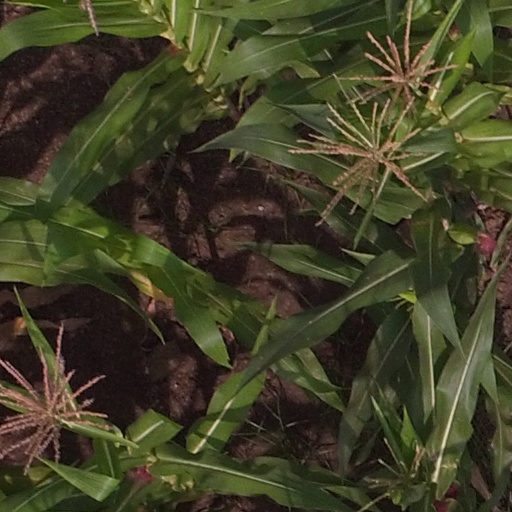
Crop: maize; corn